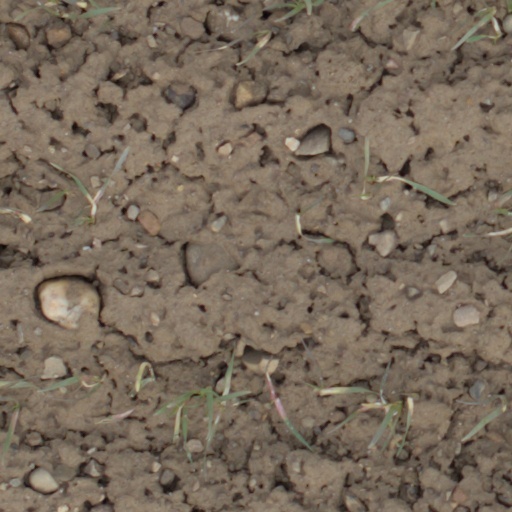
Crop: wheat